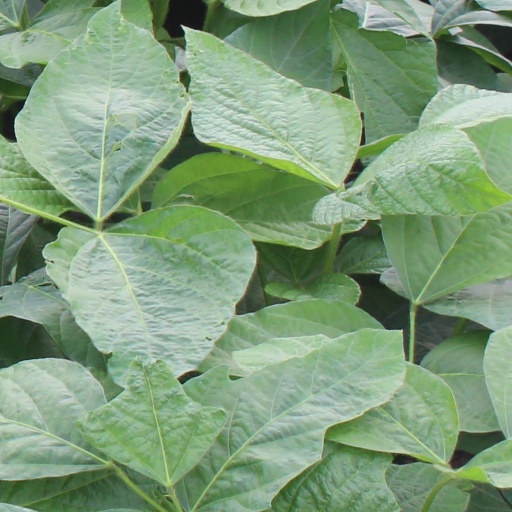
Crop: soybean